Hester Sondergaard

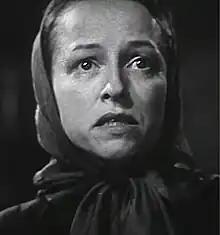
Sondergaard in "Jigsaw" (1949)

Born in Litchfield, Minnesota, Sondergaard was the daughter of Hans T. Søndergaard, a dairy instructor at a university, and the sister of actress Gale Sondergaard. When she was a child, she played violin with Midwestern Chautauqua companies. She attended the University of Minnesota, where she was active in productions of the Masquers Club.